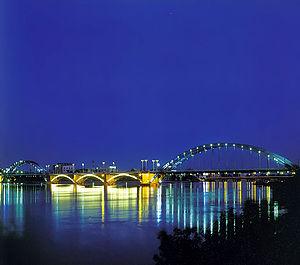
Ahwaz est une ville d'Iran située sur les bords de la rivière Karun au milieu de la province du Khuzestan dont elle est la capitale. Elle a une élévation de 20 mètres par rapport au niveau de la mer. Ahwaz est classée ville la plus polluée aux particules en suspension du monde par l'OMS.